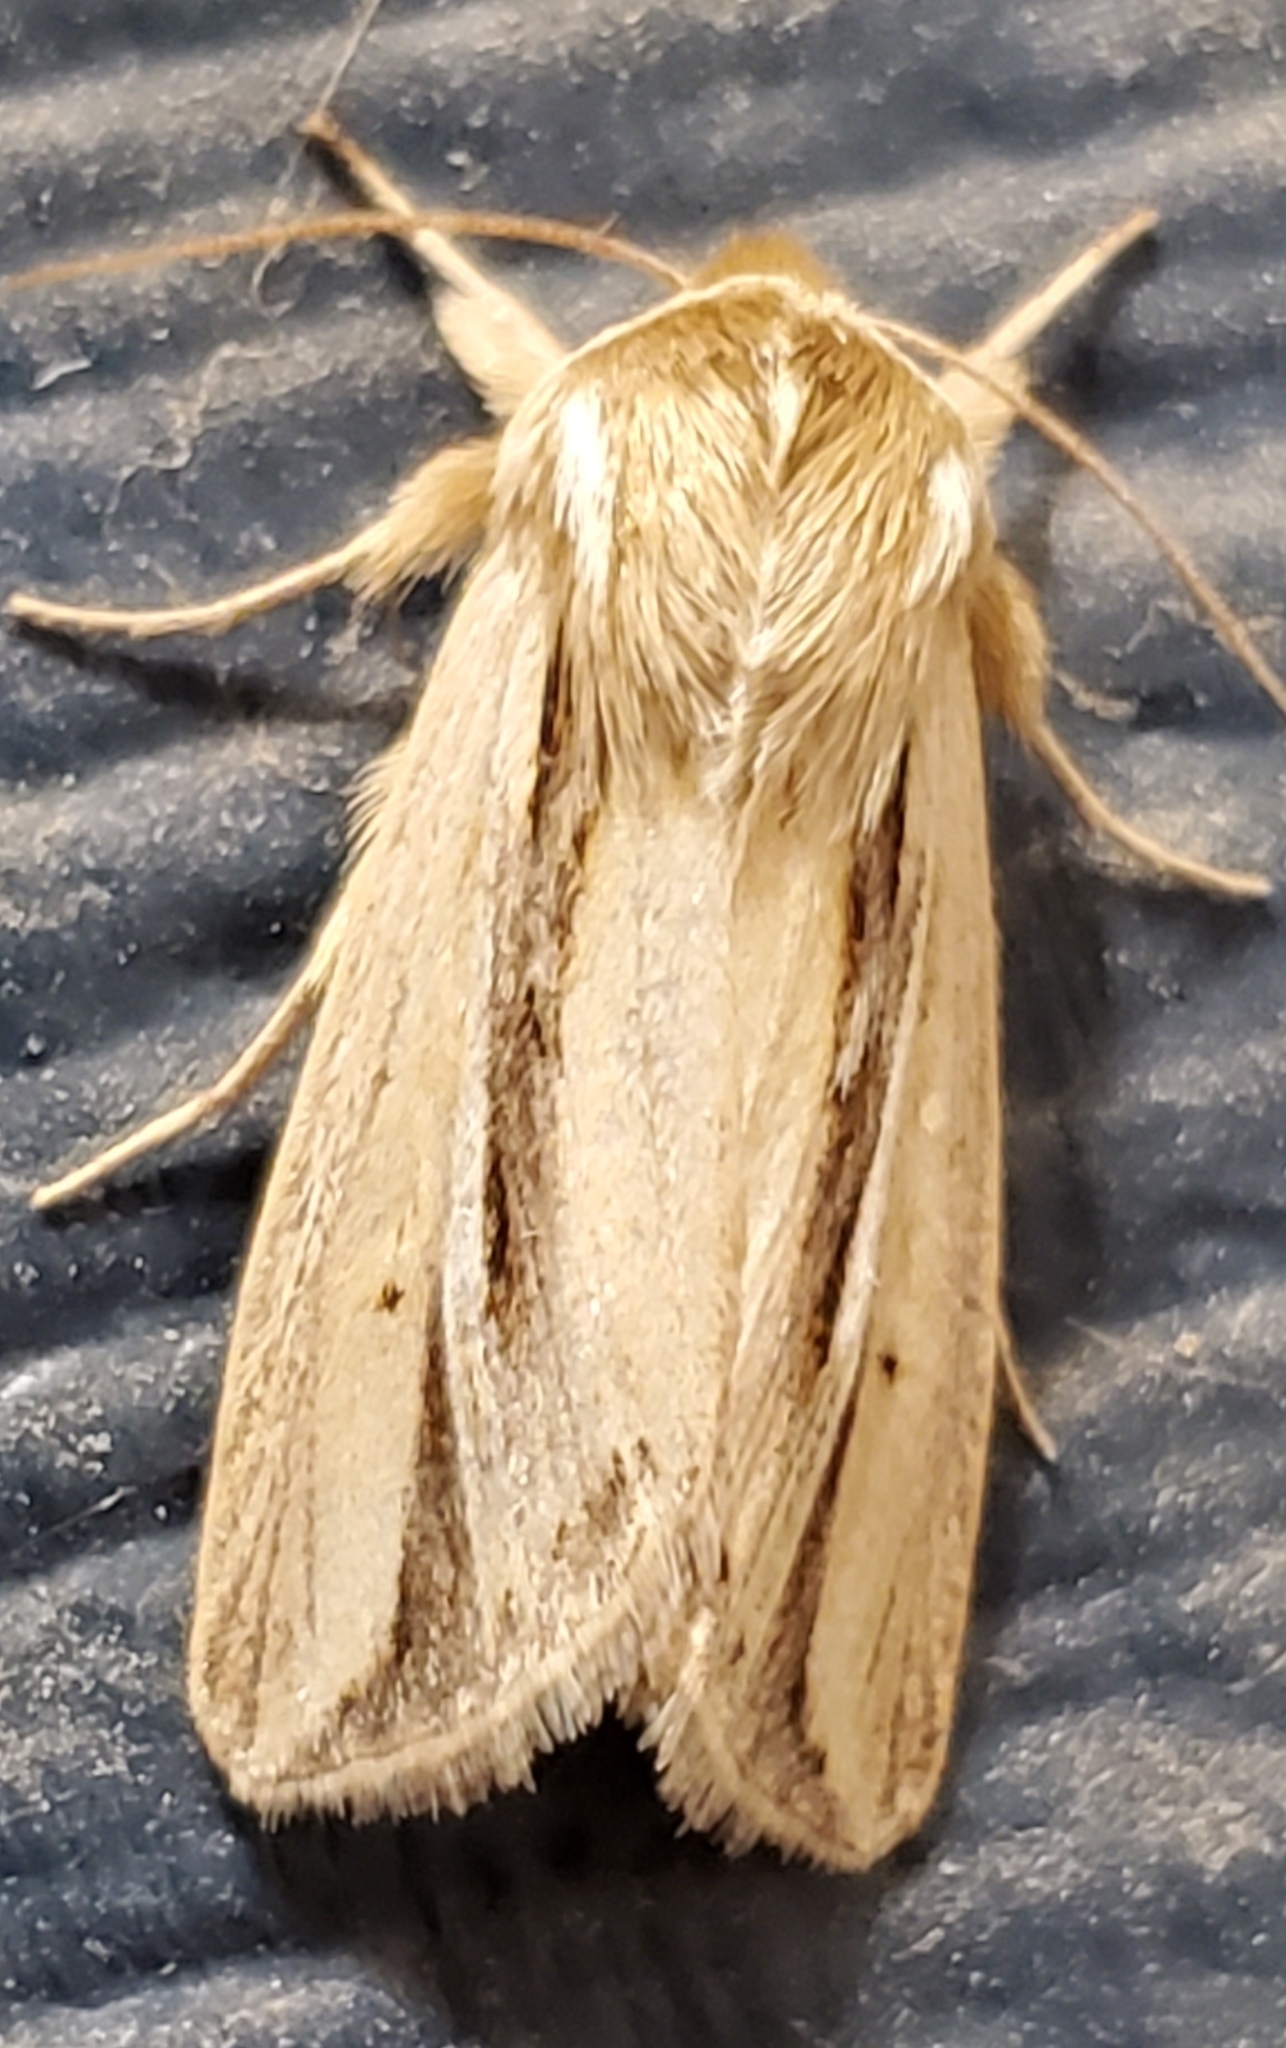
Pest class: wheathead_armyworm_Dargida_diffusa